Colden Ruggles

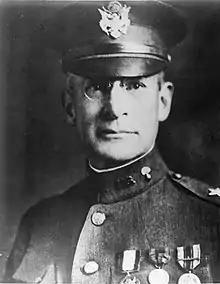
From 1987's "Quarters One, Aberdeen Proving Ground"

While serving as commander of Sandy Hook Proving Ground, Ruggles planned and oversaw construction of Aberdeen Proving Ground, Maryland, which he commanded from October 1917 to March 1918. From March 1918 to January 1919, Ruggles served at the Ordnance Department's headquarters in Washington, D.C., first as Chief of the Supply Division, then as Chief of the Inspection Division. He was promoted to temporary brigadier general on August 8, 1918.